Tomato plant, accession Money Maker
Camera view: bottom (45 deg); turntable rotation: 150 degrees
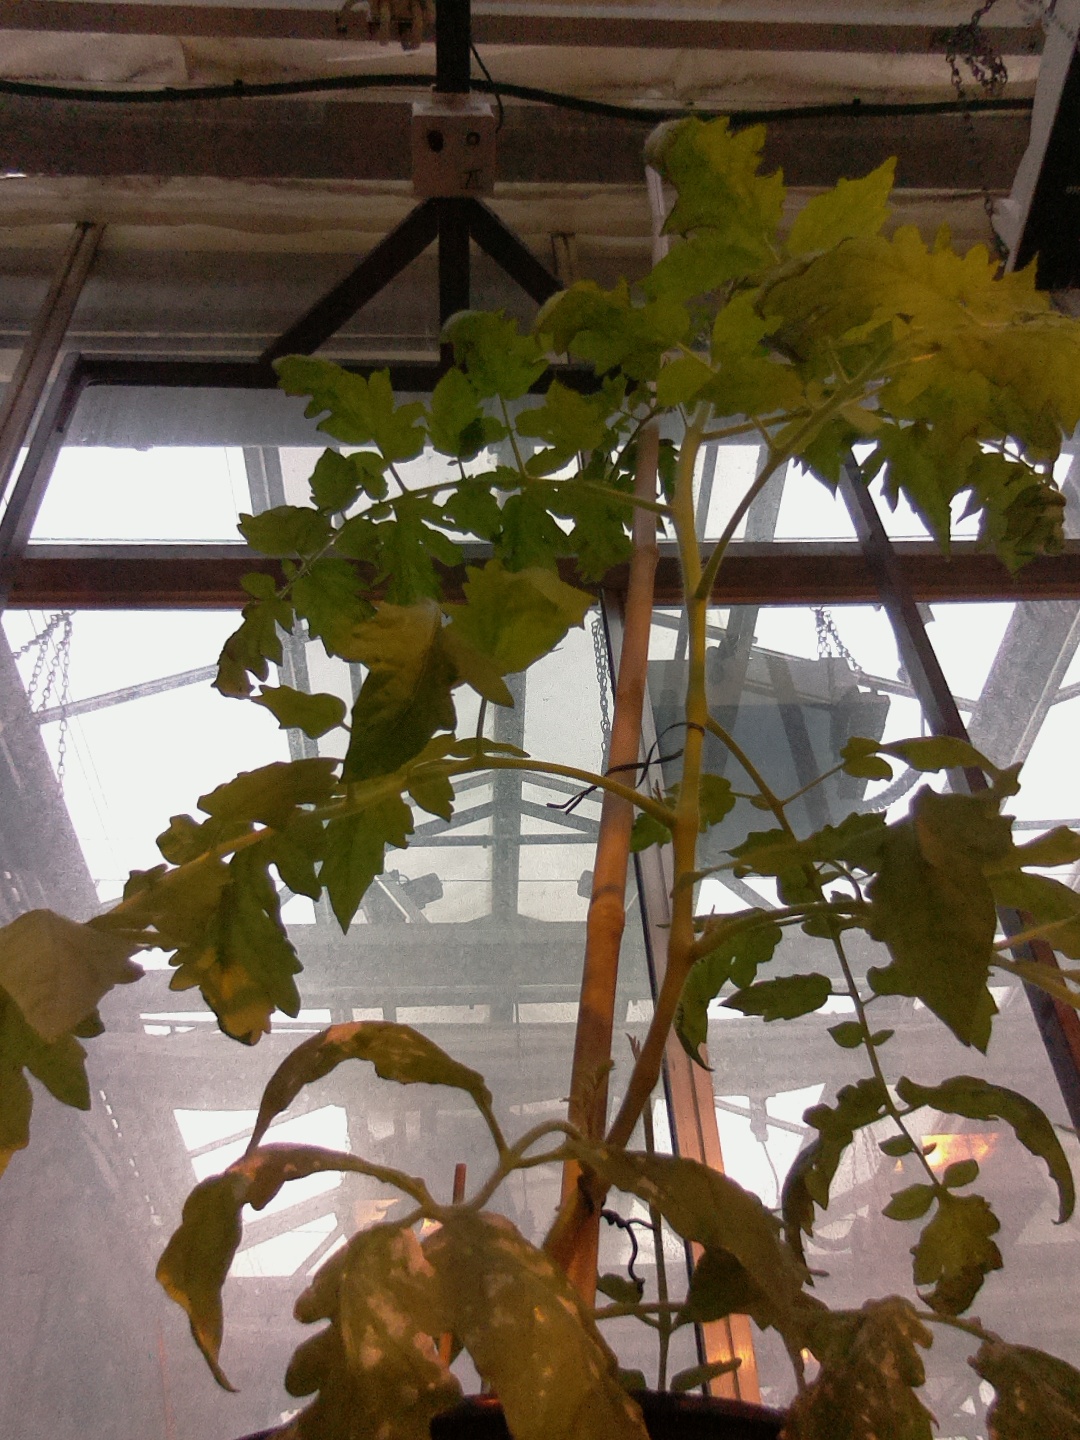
BBCH growth stage 60: First flowers open